Love Is at Stake

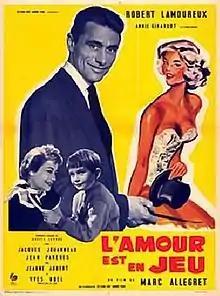

Love Is at Stake (French: L'amour est en jeu) is a 1957 French comedy drama film directed by Marc Allégret and starring Robert Lamoureux, Annie Girardot and Jacques Jouanneau.